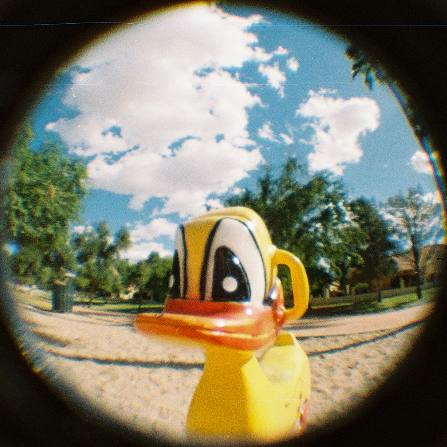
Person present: No